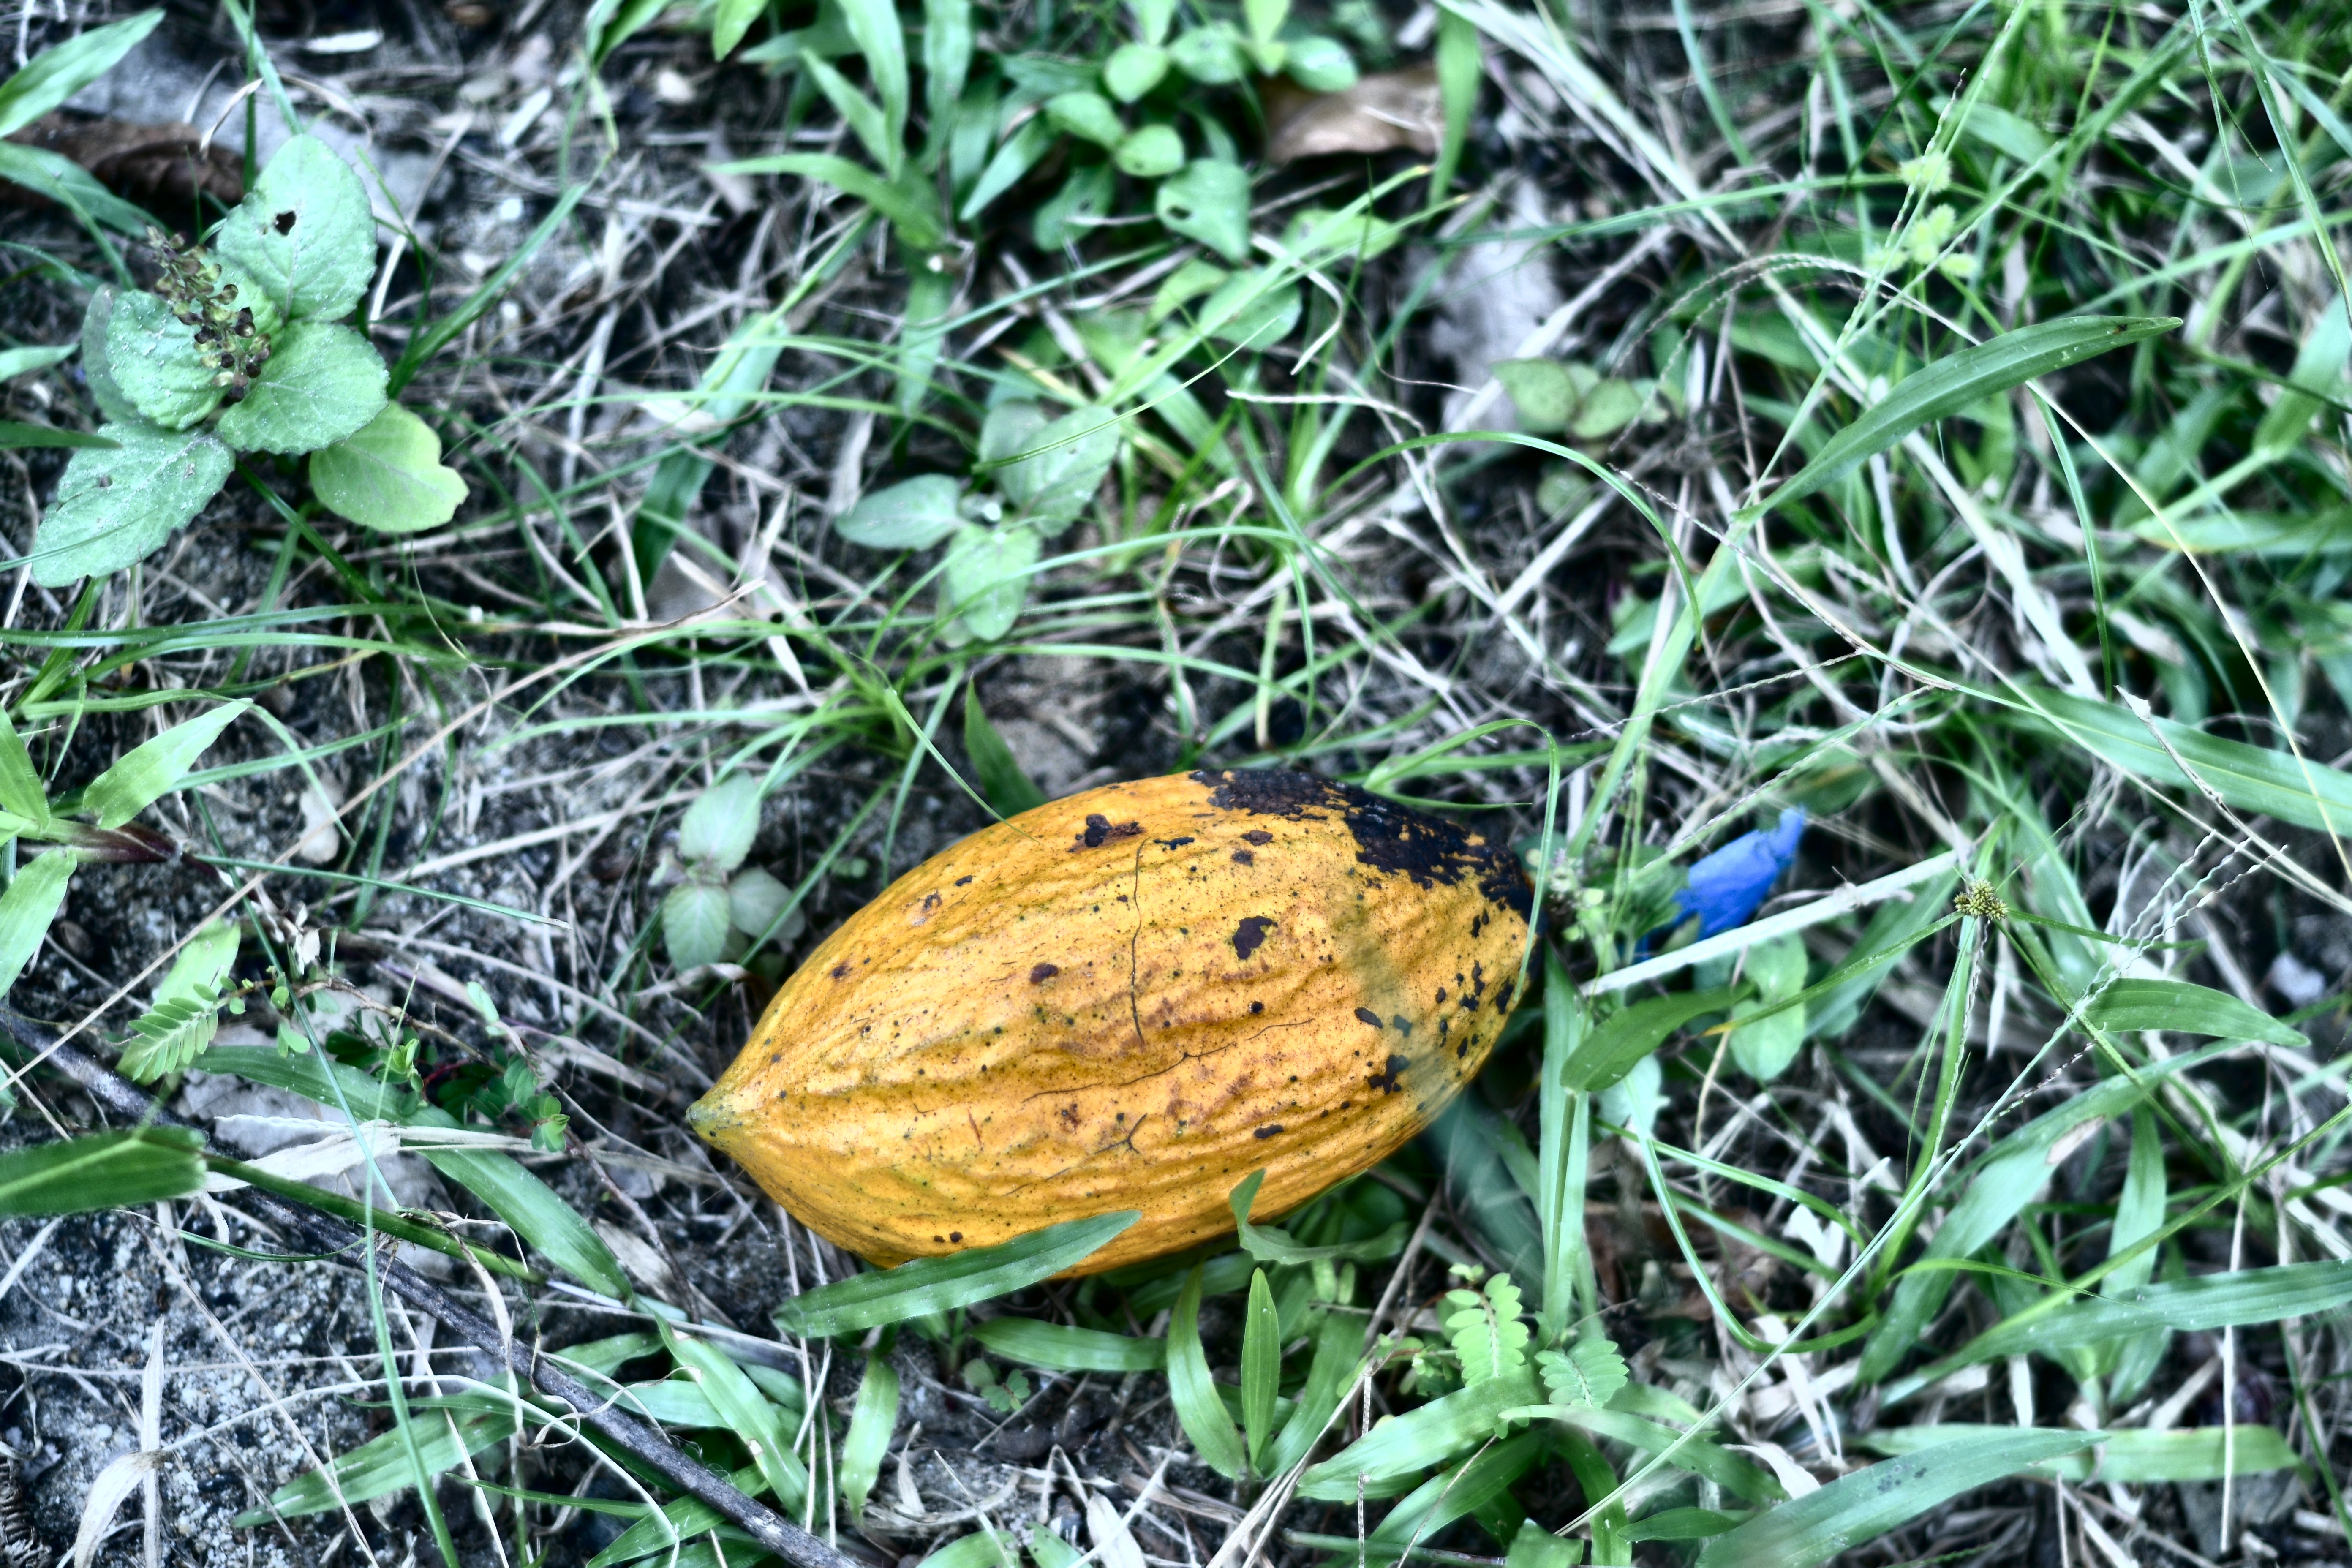
Maturity: mature
Variety: Angoleta